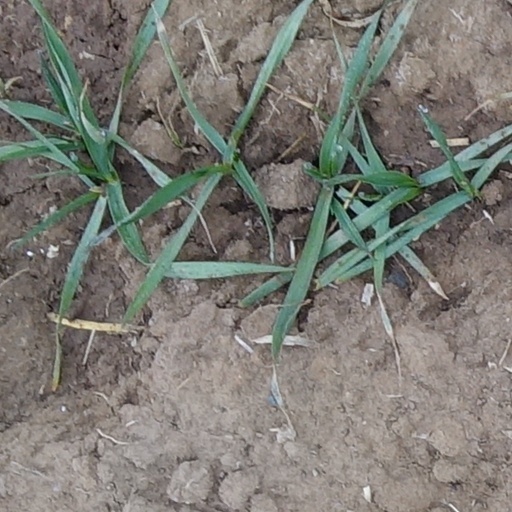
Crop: wheat